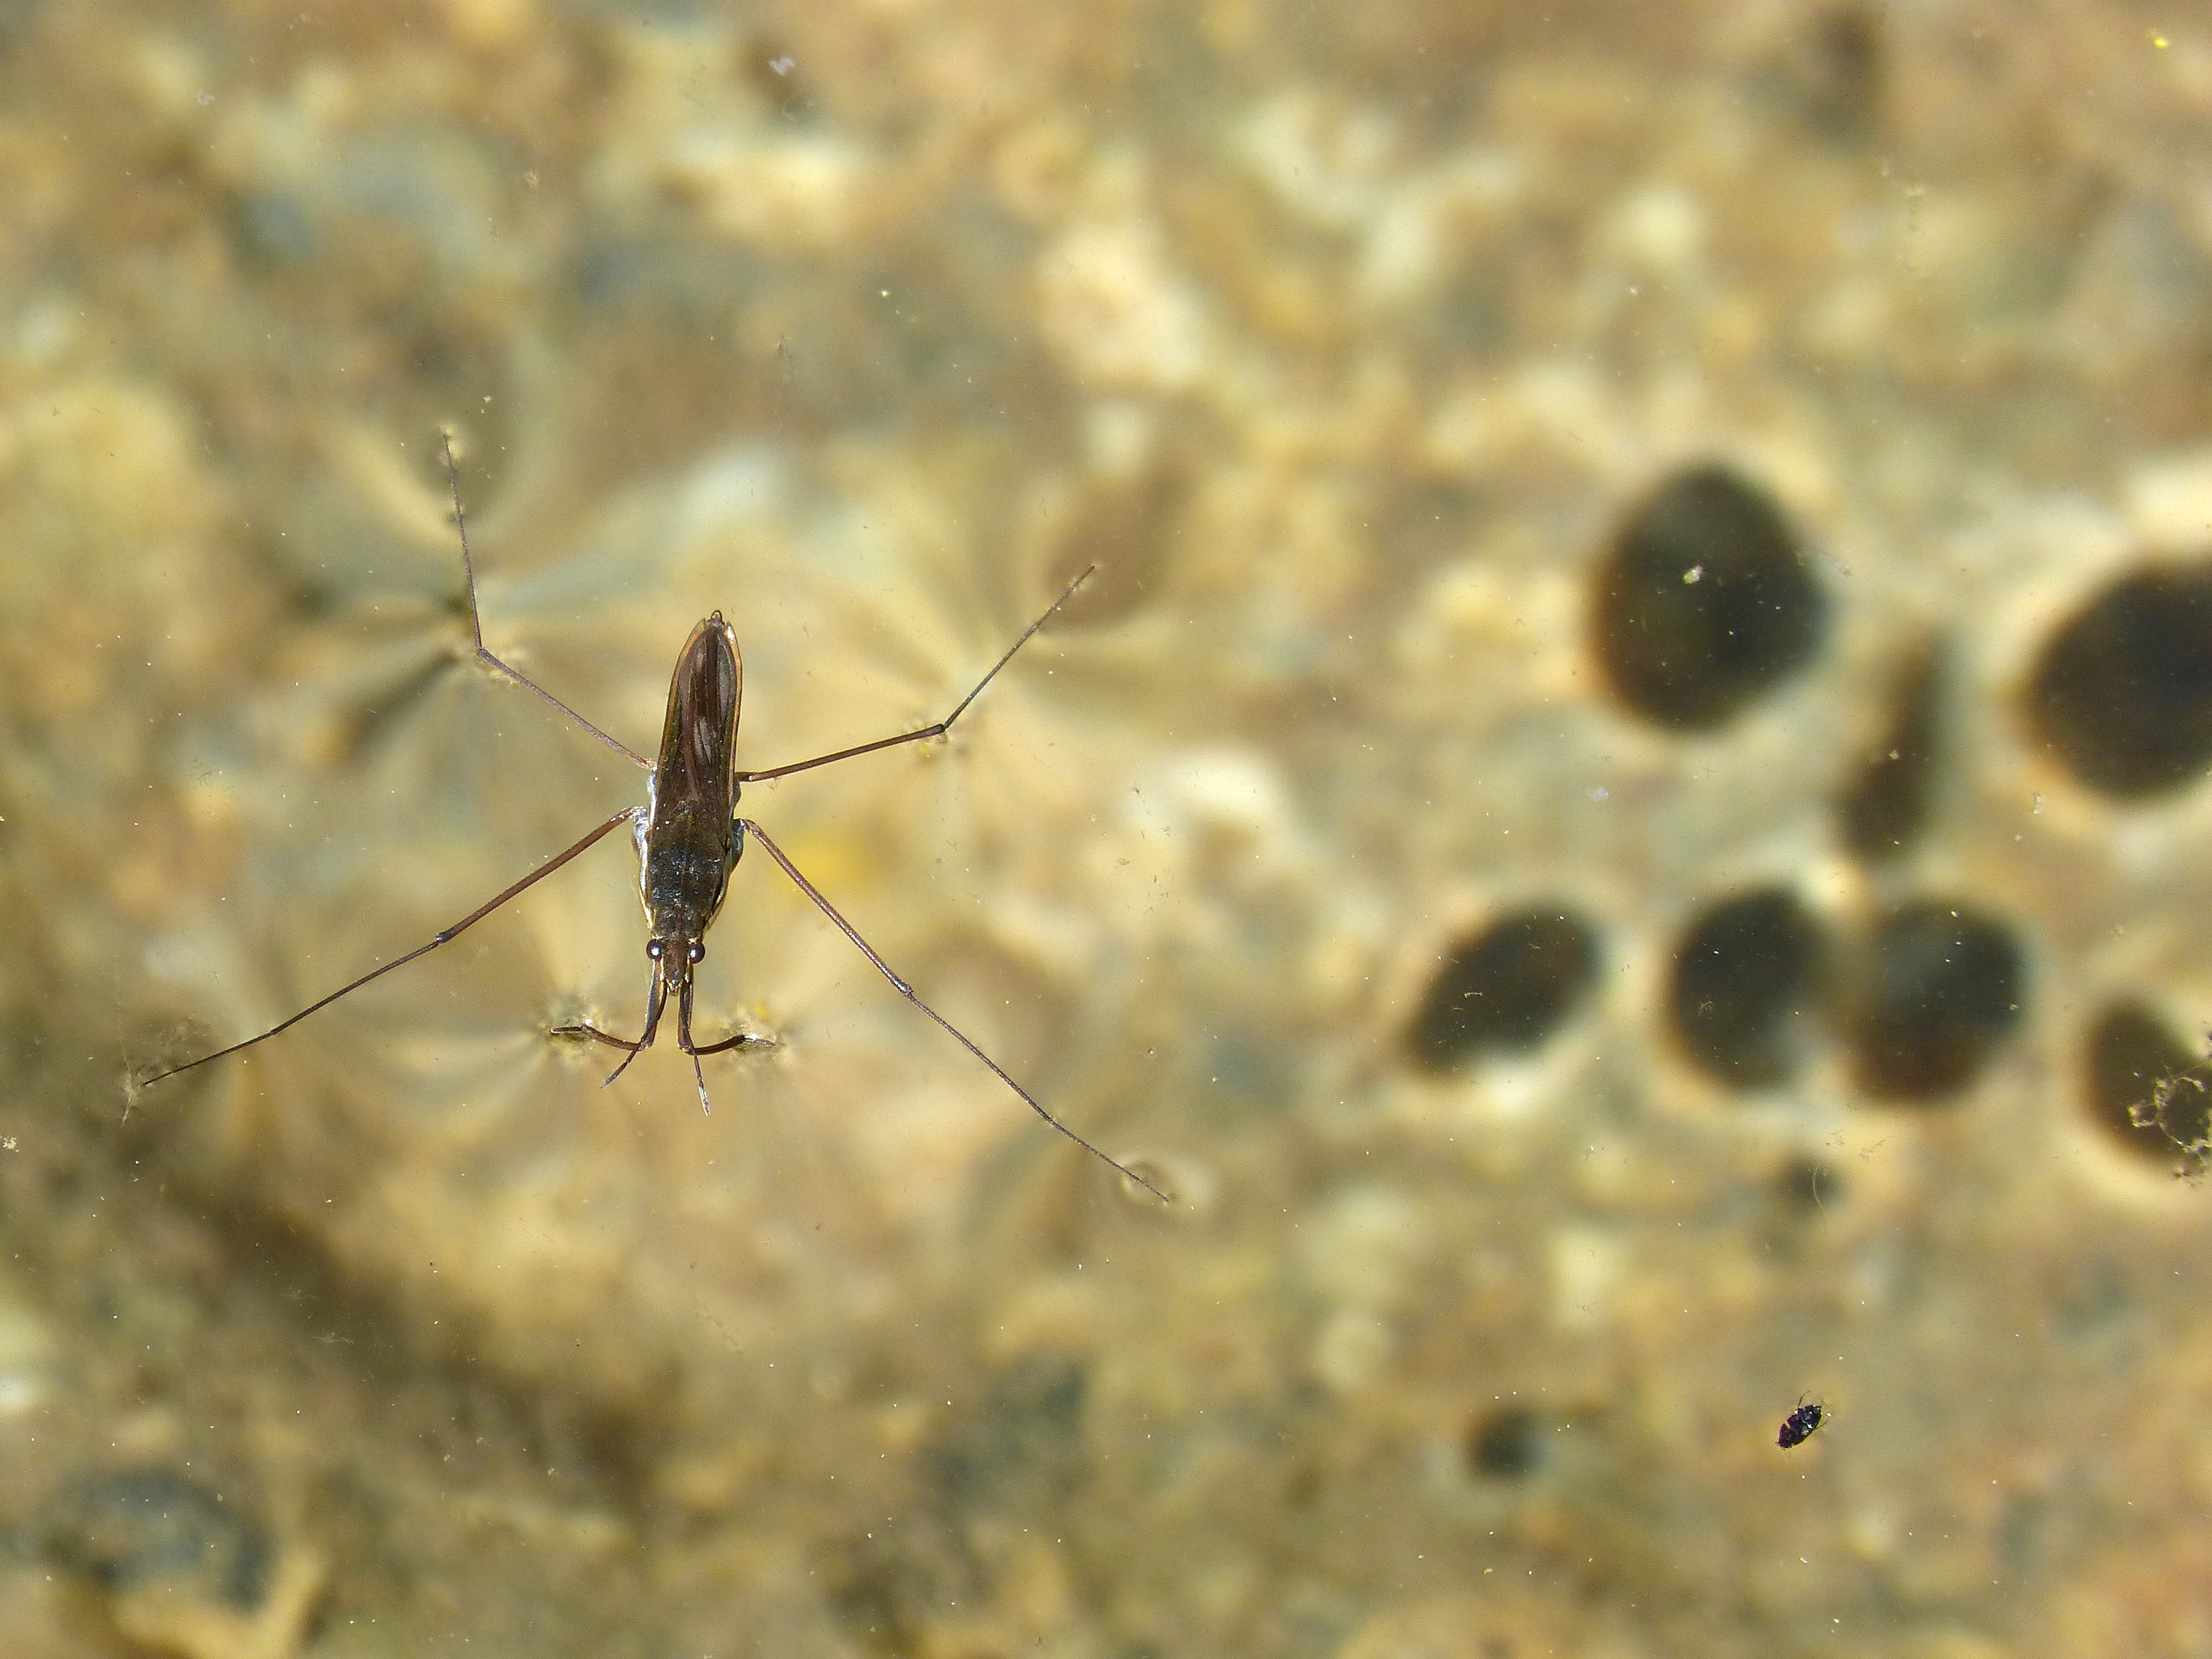
photography, leaf, pond, wildlife, insect, fauna, invertebrate, close up, macro photography, gerridae, walk on water, guerrido, aquatic insect, sabater